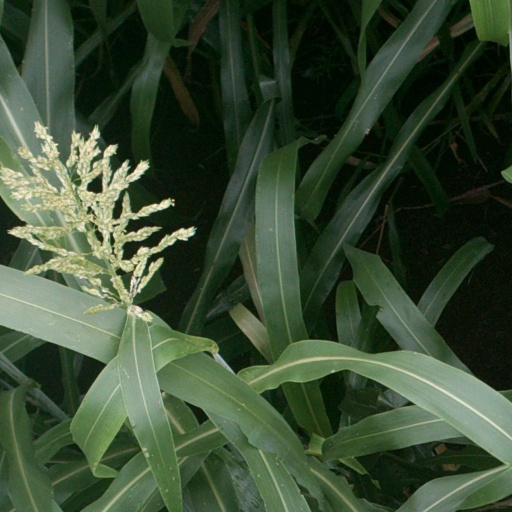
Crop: sorghum